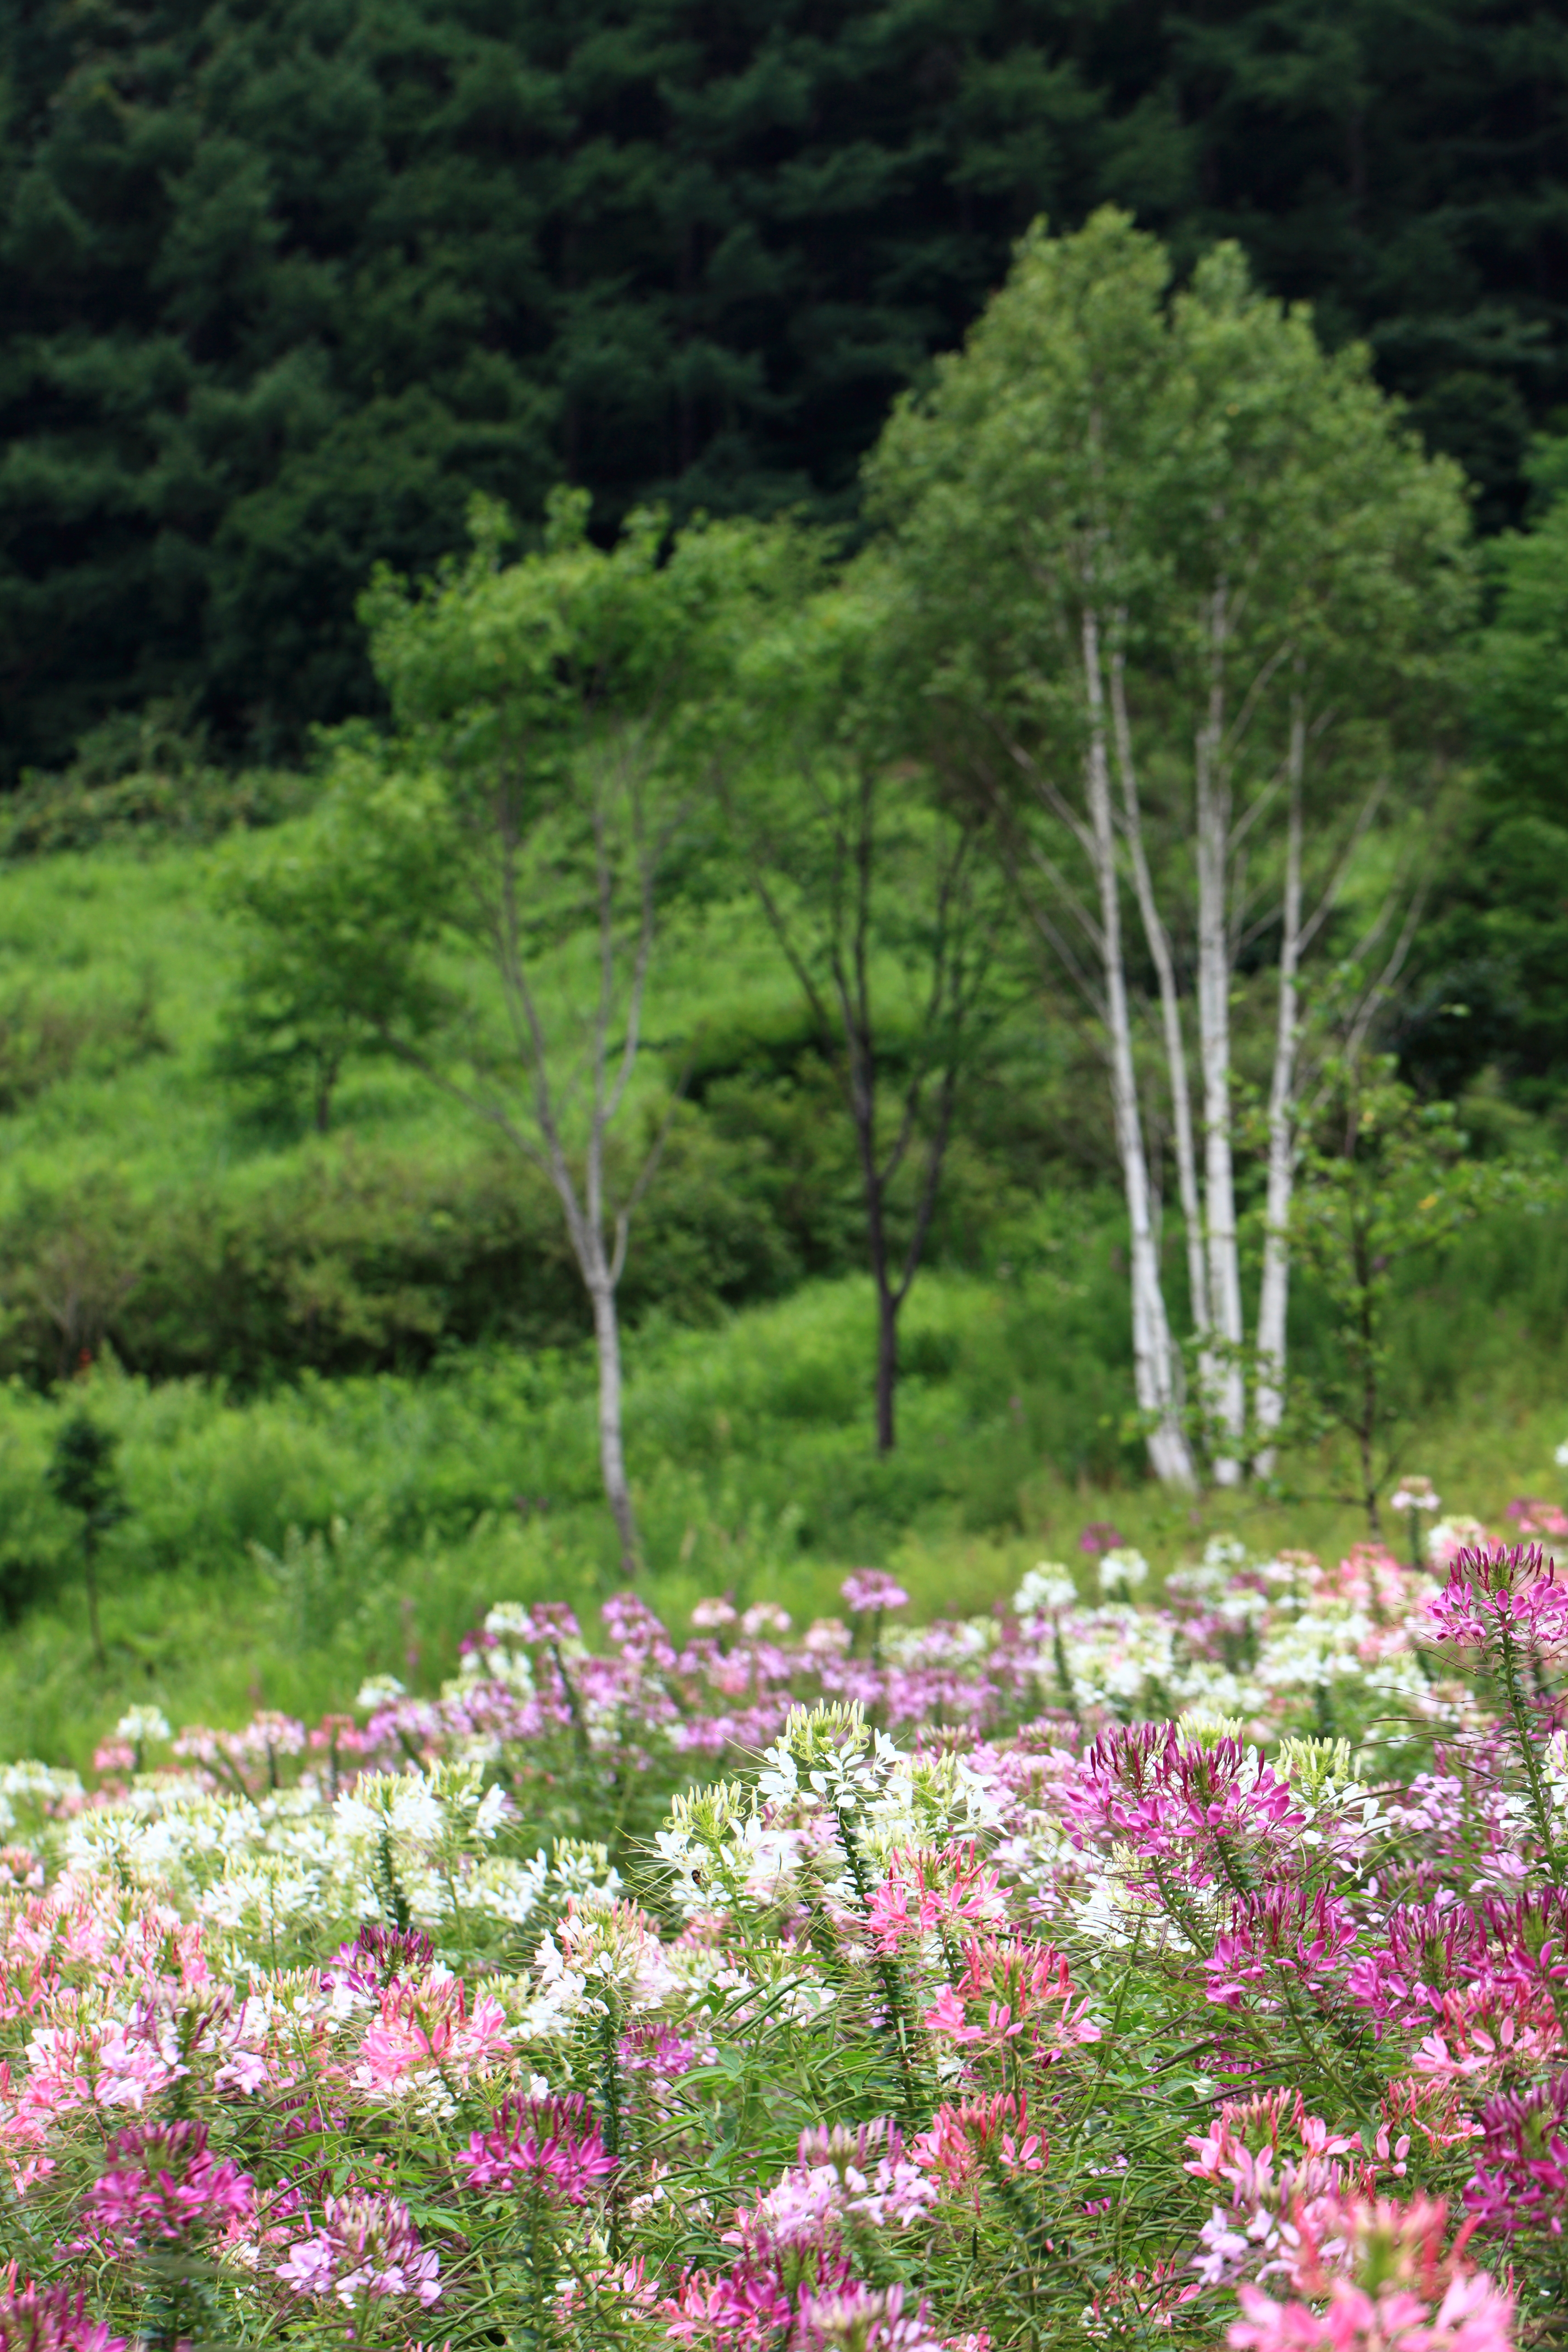
tree, forest, blossom, plant, meadow, flower, high, botany, garden, flora, wildflower, cool image, shrub, 5d, hires, woodland, habitat, markii, ecosystem, hi, res, resolution, gunma, minakami, hodaigi, flowering plant, woody plant, land plant